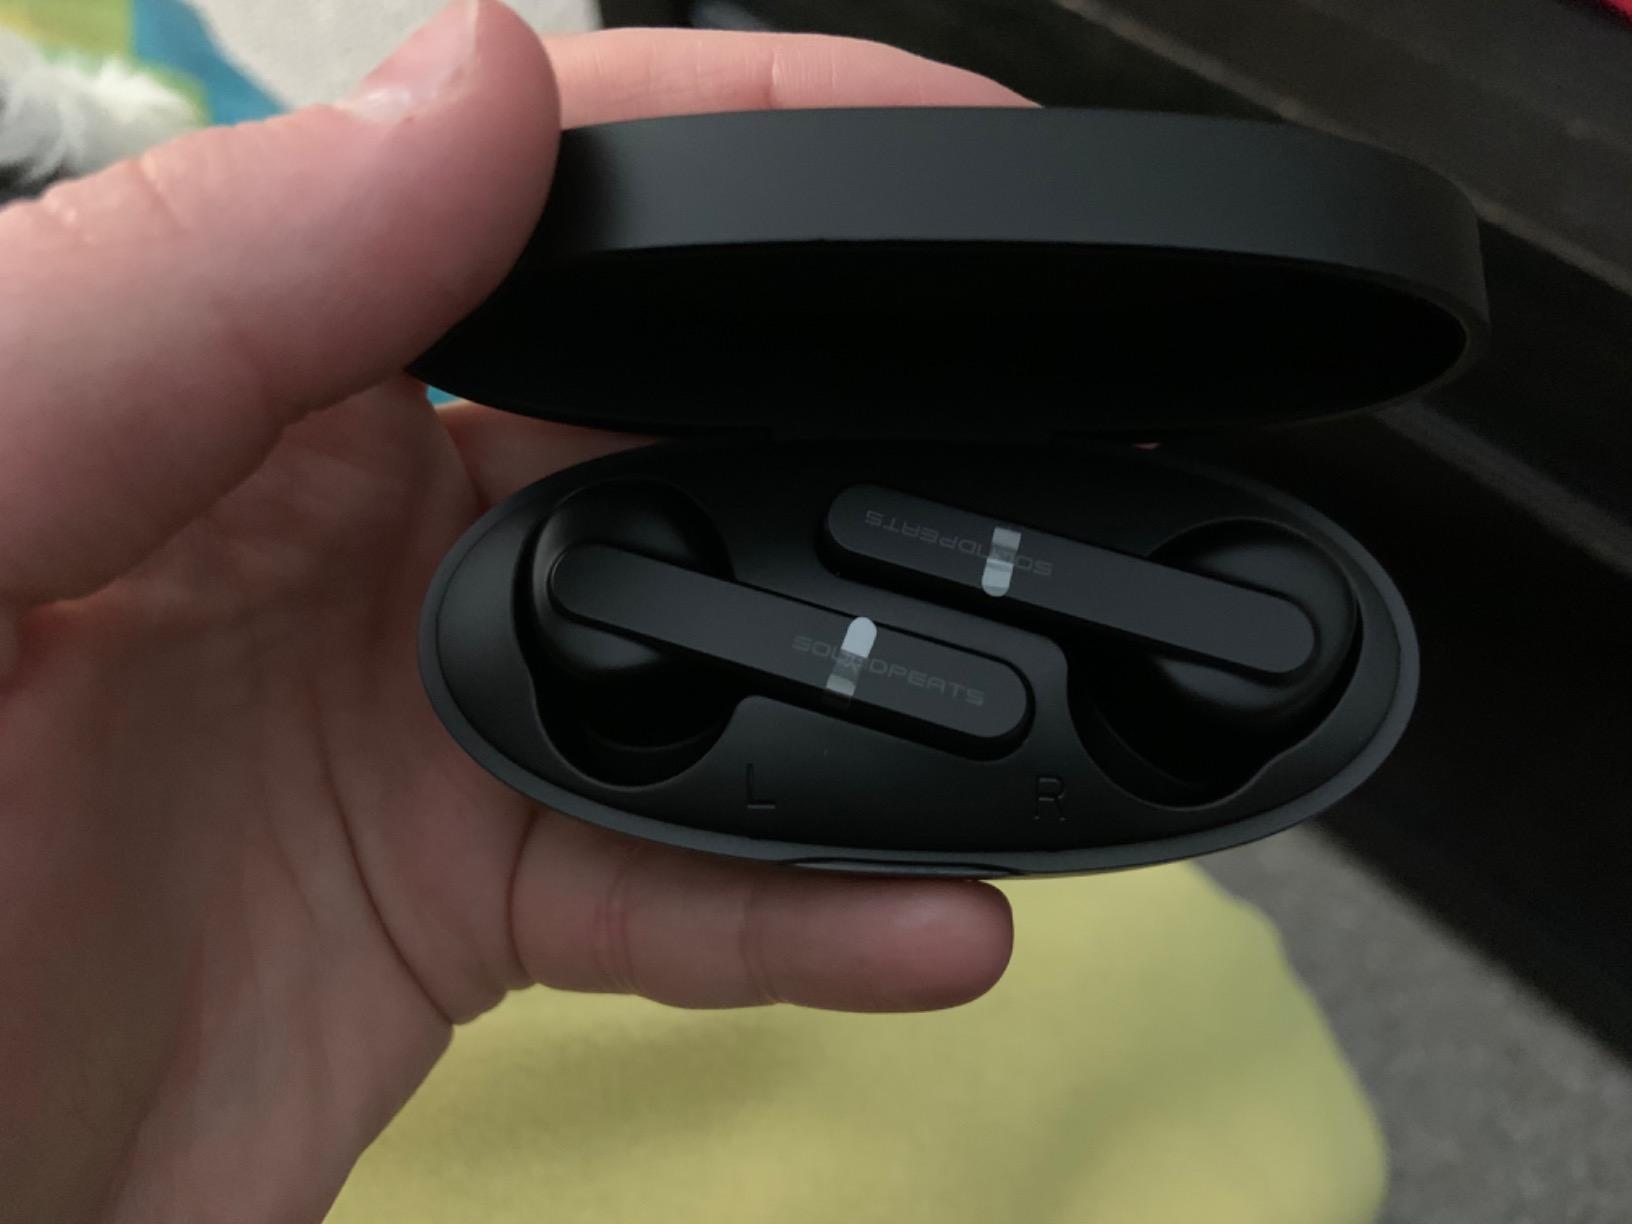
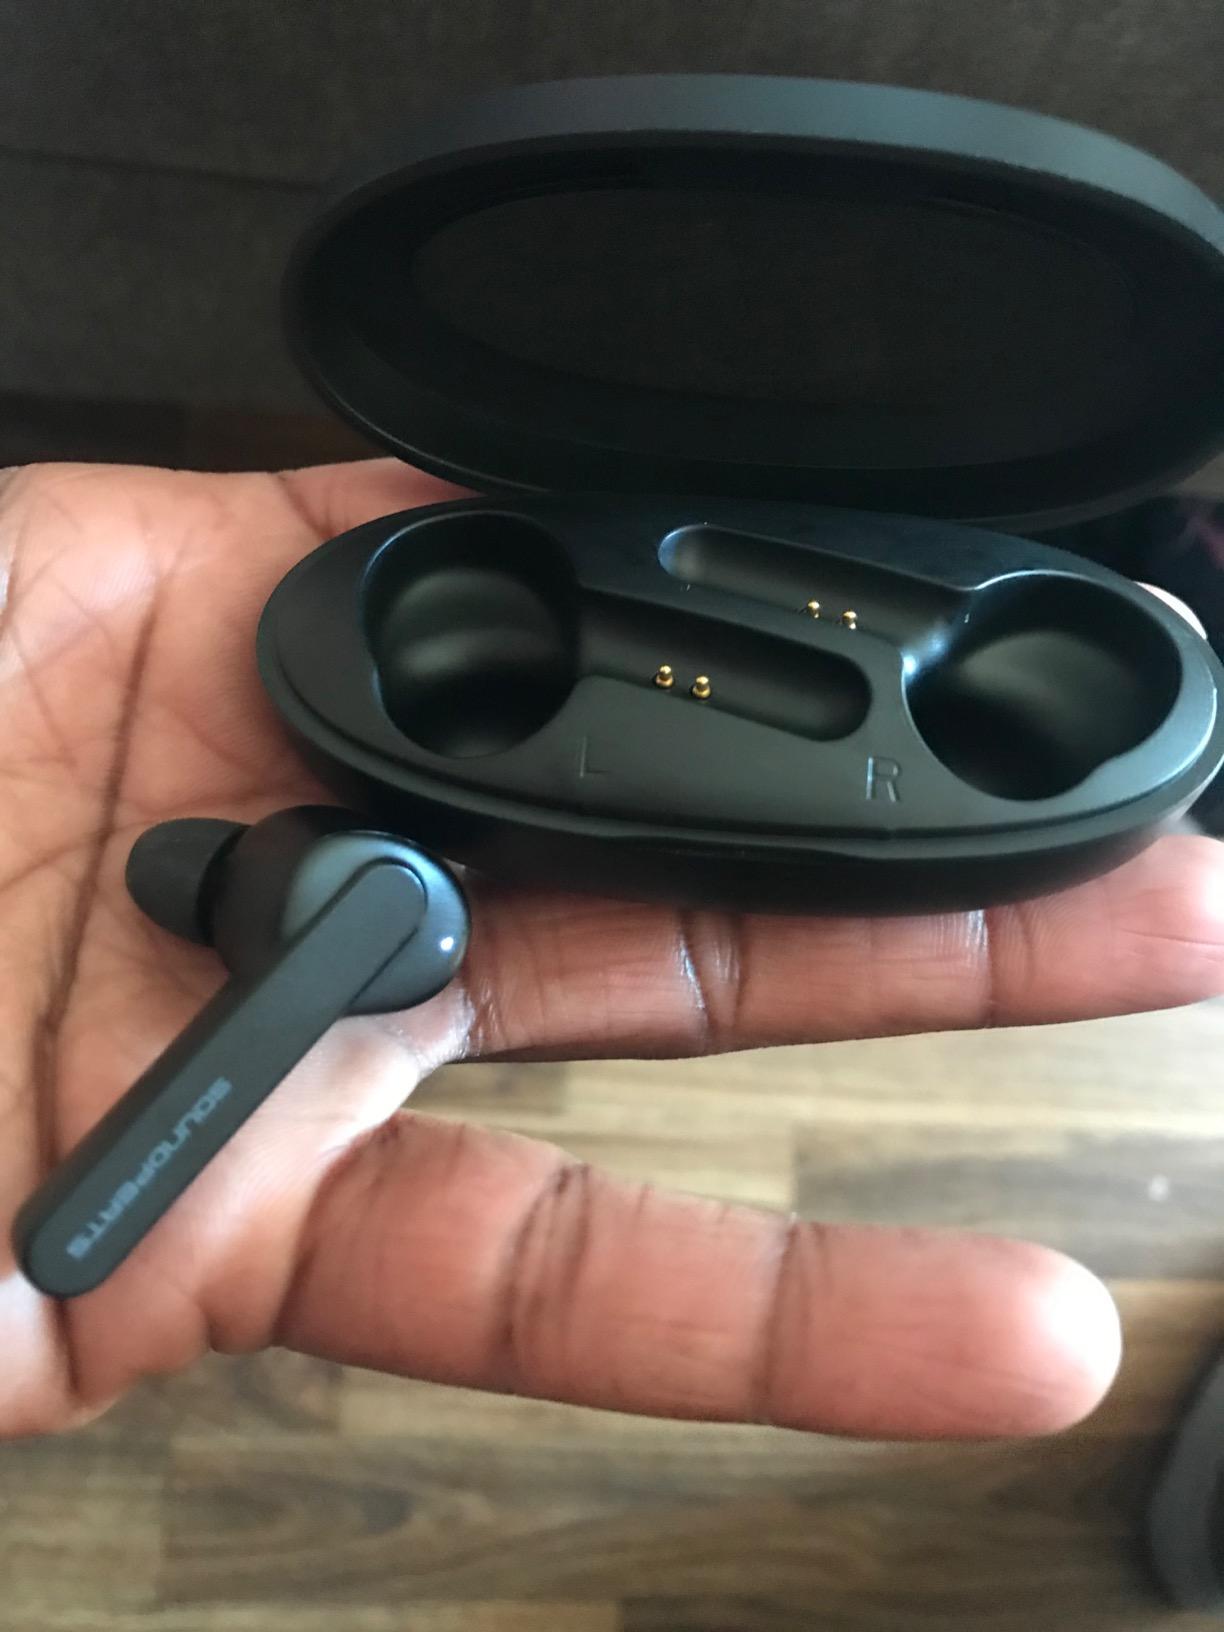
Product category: earbuds
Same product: yes